Rosmerta

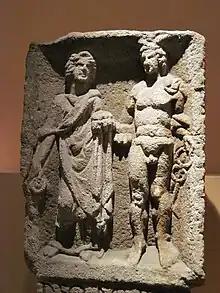
Relief of Mercury and Rosmerta from Eisenberg in present-day Rhineland-Palatinate.

A bas-relief from Eisenberg shows the couple in the same relative positions, with Rosmerta securely identified by the inscription. Rosmerta holds a purse in her right hand and a patera in her left.